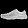
Label: Sneaker